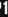
Number: 1